Coromantee

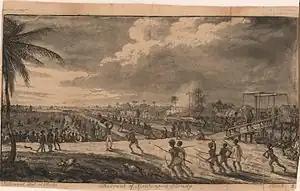
Slaves force the retreat of European soldiers led by Lt. Brady in Guyana.

Quamina (Kwamina) Gladstone, a Coromantee enslaved man in British Guiana (now Guyana), and his son Jack Gladstone led the Demerara rebellion of 1823, one of the most significant slave revolts in the British colonies before slavery was abolished. He was a carpenter by trade and worked on an estate owned by Sir John Gladstone. He was implicated in the revolt by the colonial authorities, apprehended, and executed on 16 September 1823. He is considered a national hero in Guyana, and there are streets named after him in Georgetown and the village of Beterverwagting on the East Coast Demerara.